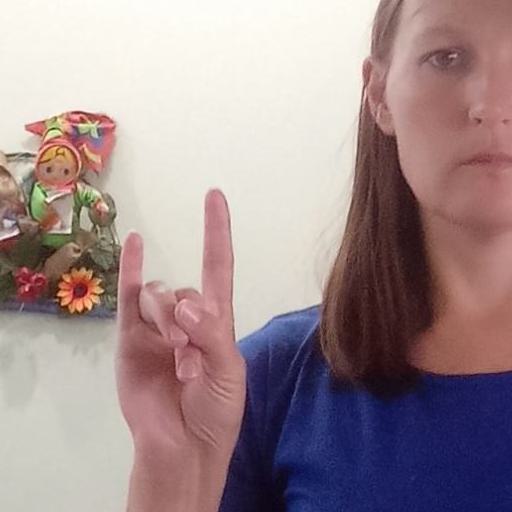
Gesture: rock